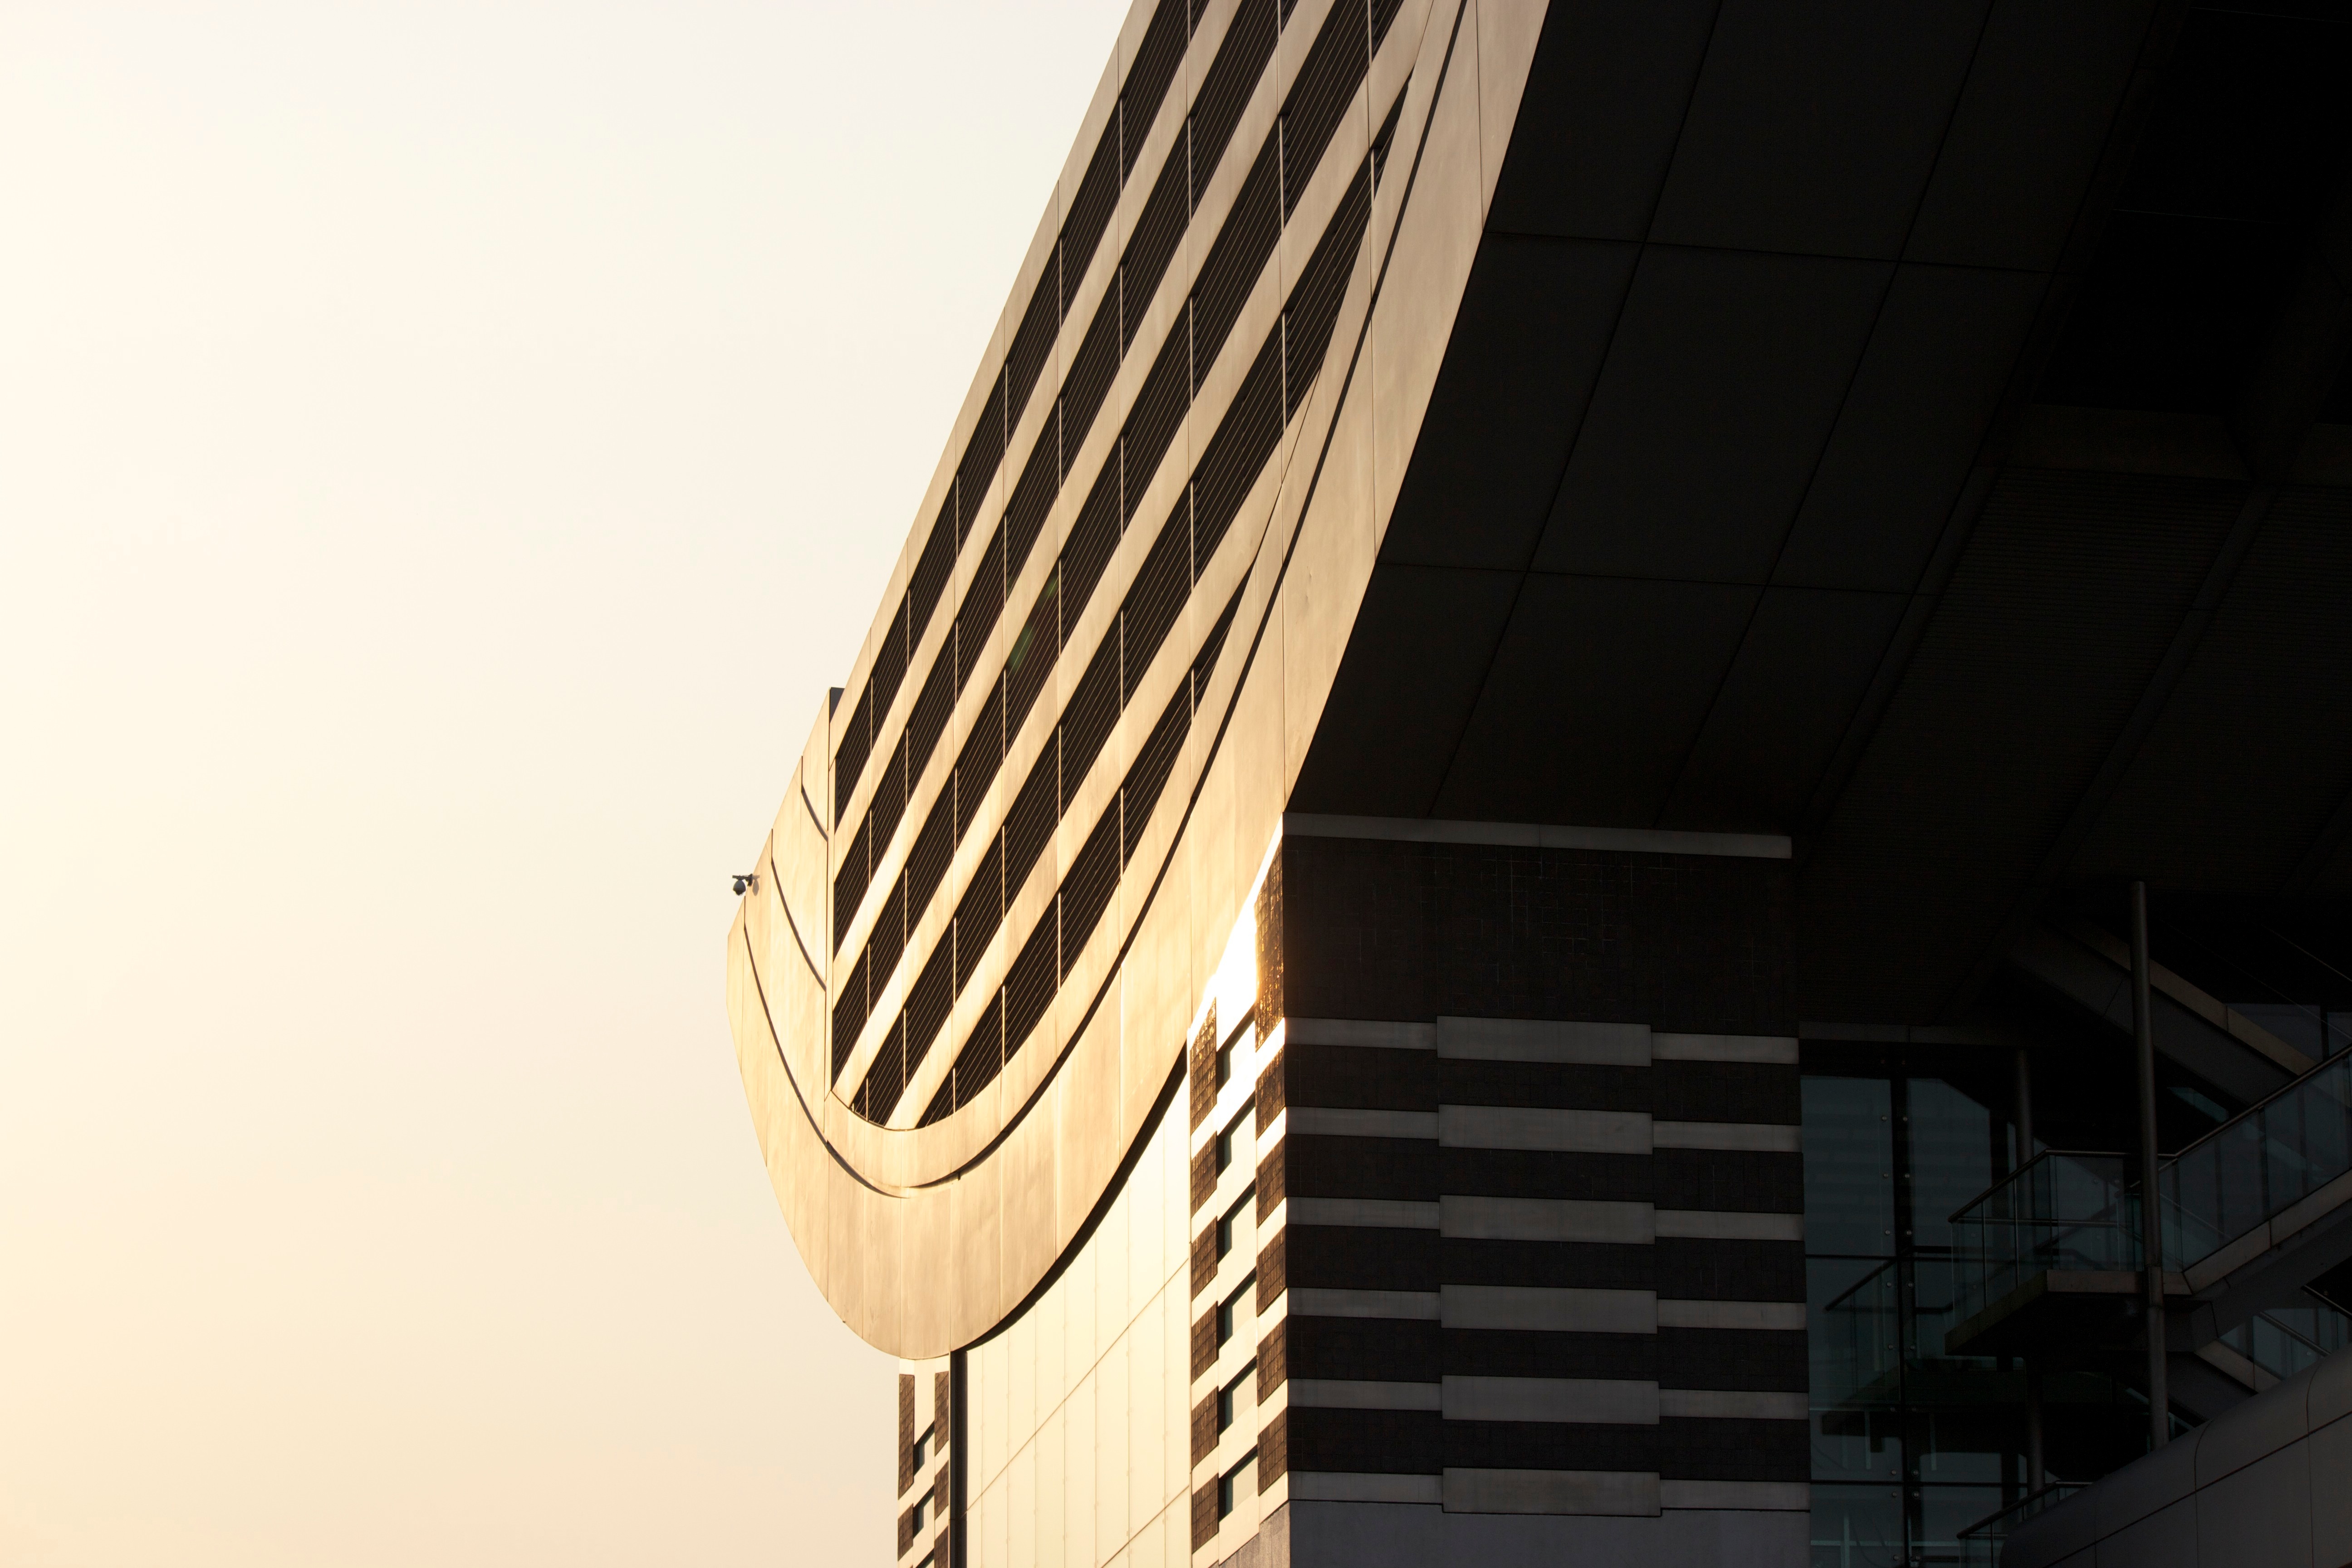
light, architecture, structure, wood, building, ceiling, architect, line, lighting, interior design, design, light fixture, shape, window covering